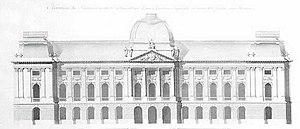
Jacques-François Blondel, né à Rouen le 8 janvier 1705 et mort à Paris le 9 janvier 1774, est un architecte et théoricien français. Il était le neveu de Jean-François Blondel et le cousin de Jean-Baptiste Michel Vallin de la Mothe.